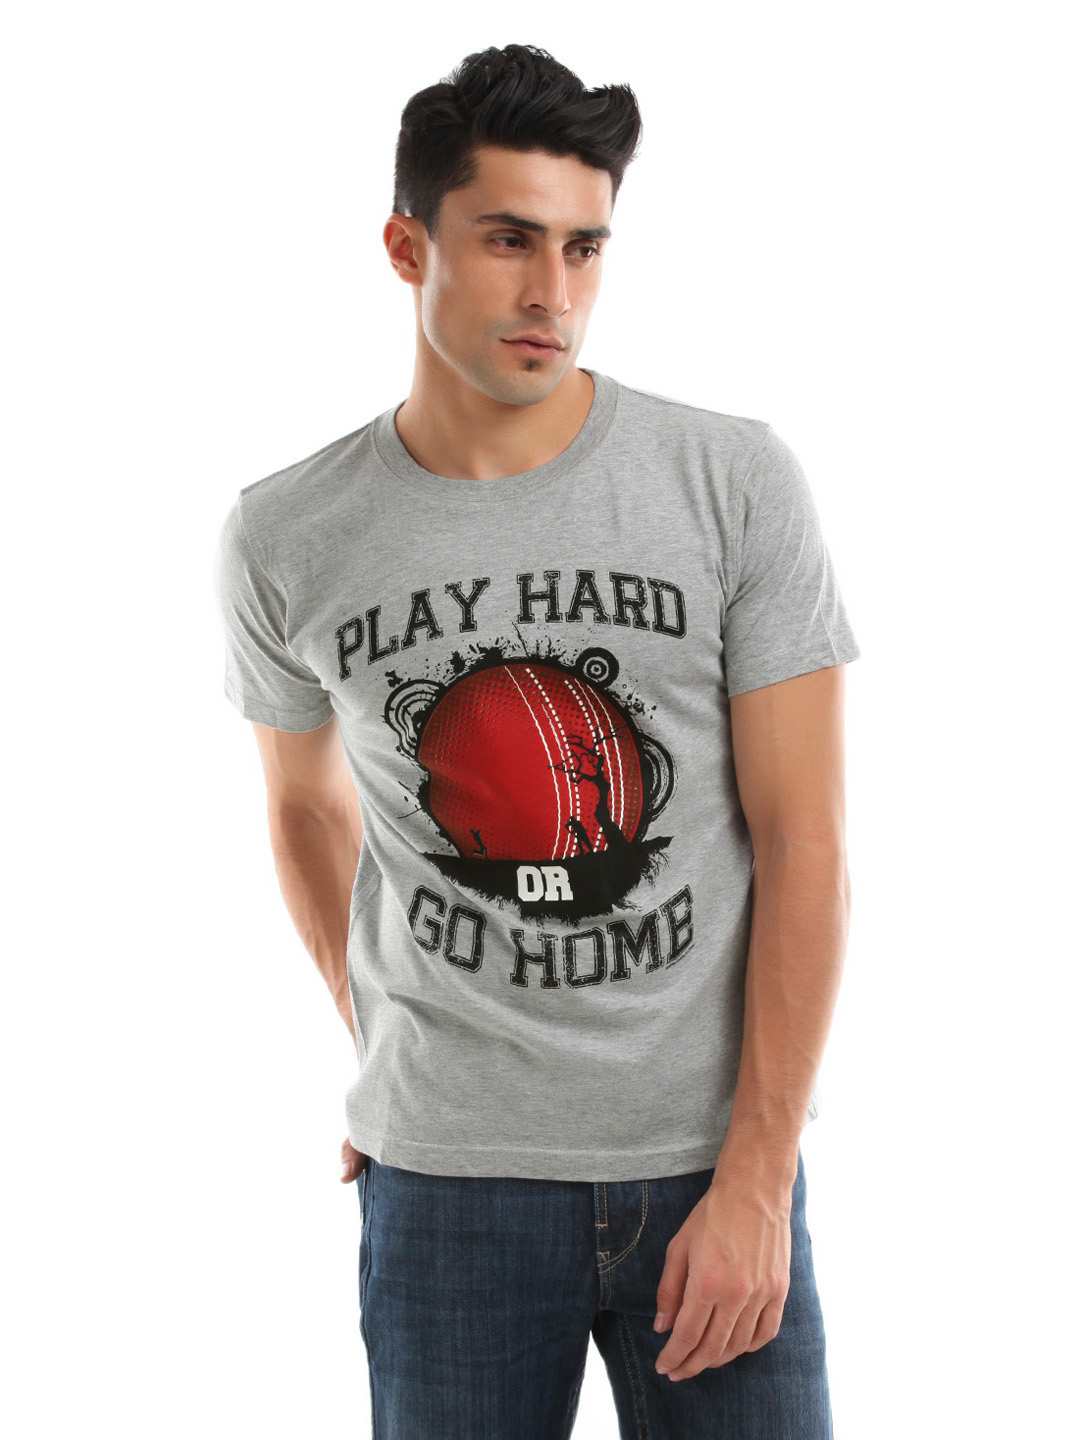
Inkfruit Men Grey Melange Printed T-shirt
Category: Apparel / Topwear / Tshirts
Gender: Men
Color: Grey Melange
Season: Summer 2011
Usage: Casual